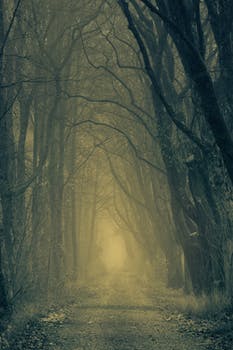
Label: No Watermark